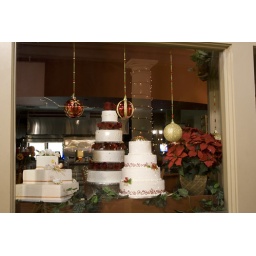
November 30th, 2008. This window looked better in the photo than it did standing in front of it.